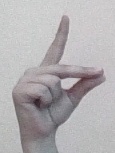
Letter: ta